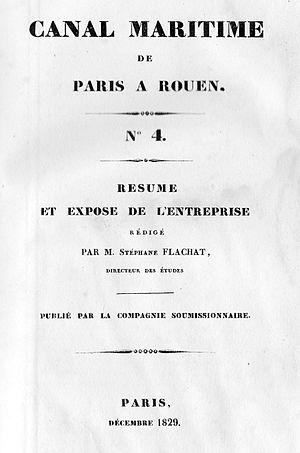
Rapport de Stéphane Flachat relatif au canal maritime de Paris à Rouen.
Le Chemin de fer de Paris à la mer désigne un projet ferroviaire élaboré dans les premiers temps du chemin de fer en France, sous la Restauration, visant à relier Paris au Havre via Rouen, avec un embranchement vers Dieppe. S’inscrivant dans les réflexions générales du gouvernement pour améliorer et accélérer les transports dans le royaume, il a pour ambition de donner à Paris les moyens de constituer une place commerciale d’envergure, tant au niveau national qu’en Europe continentale.